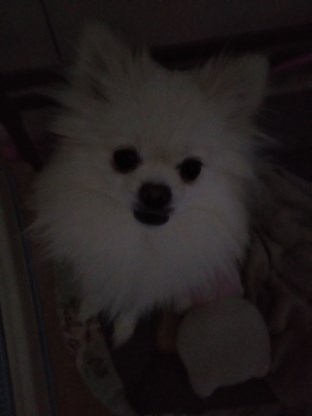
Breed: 1936-n000005-Pomeranian